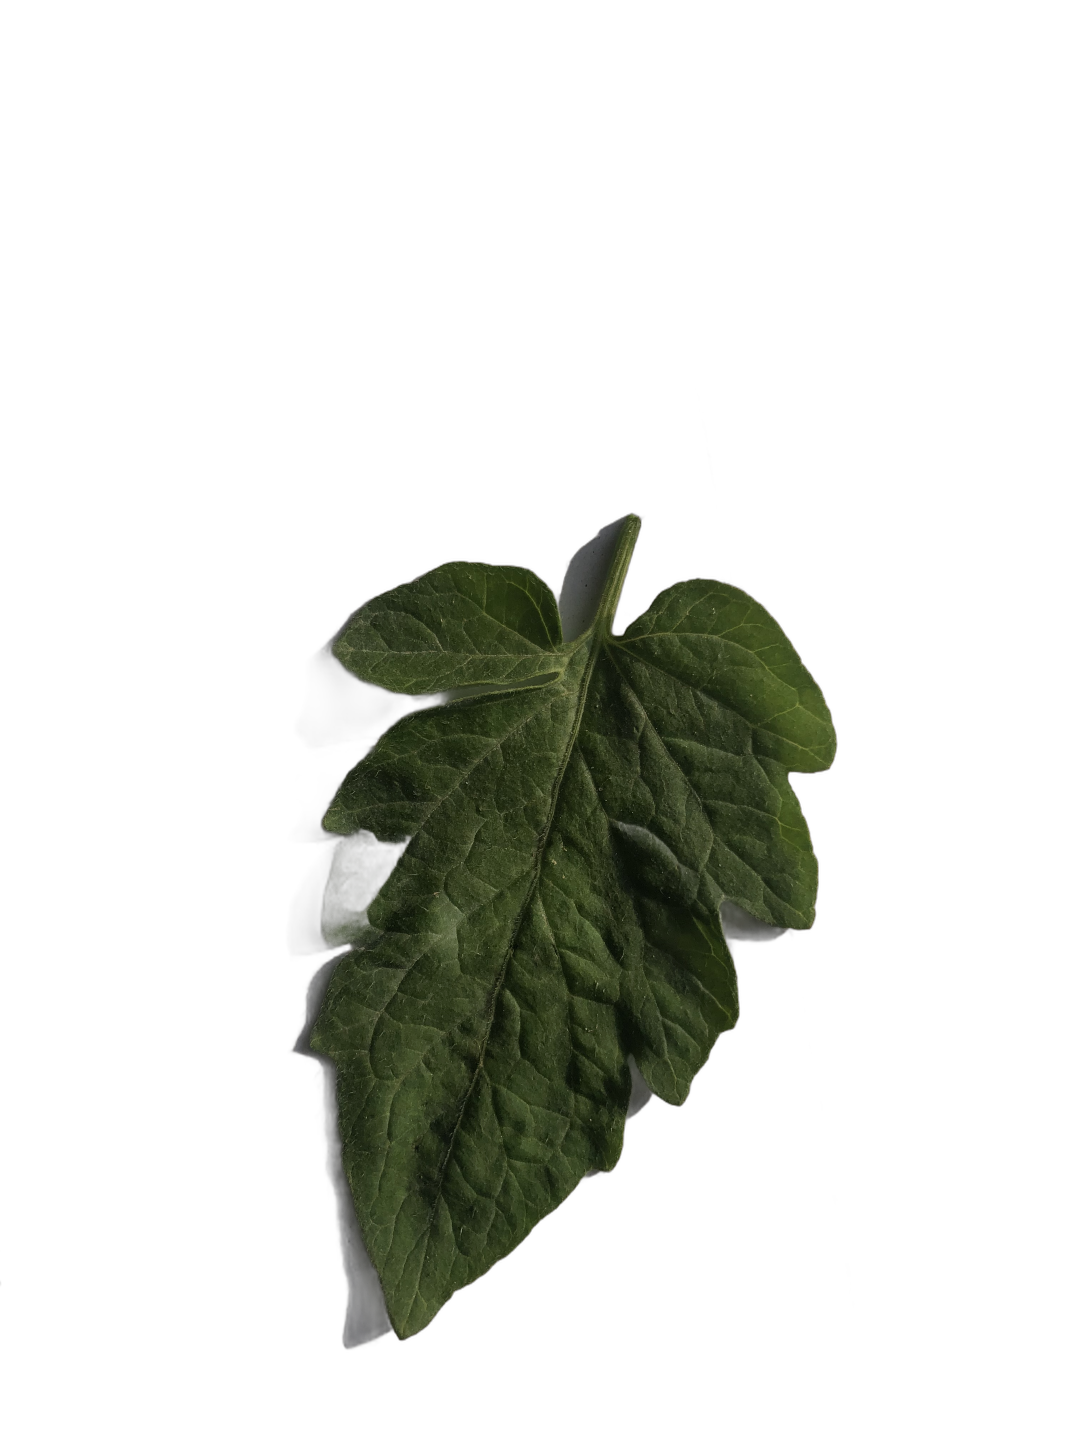
Crop: Tomato
Label: Healthy